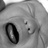
Emotion: sad